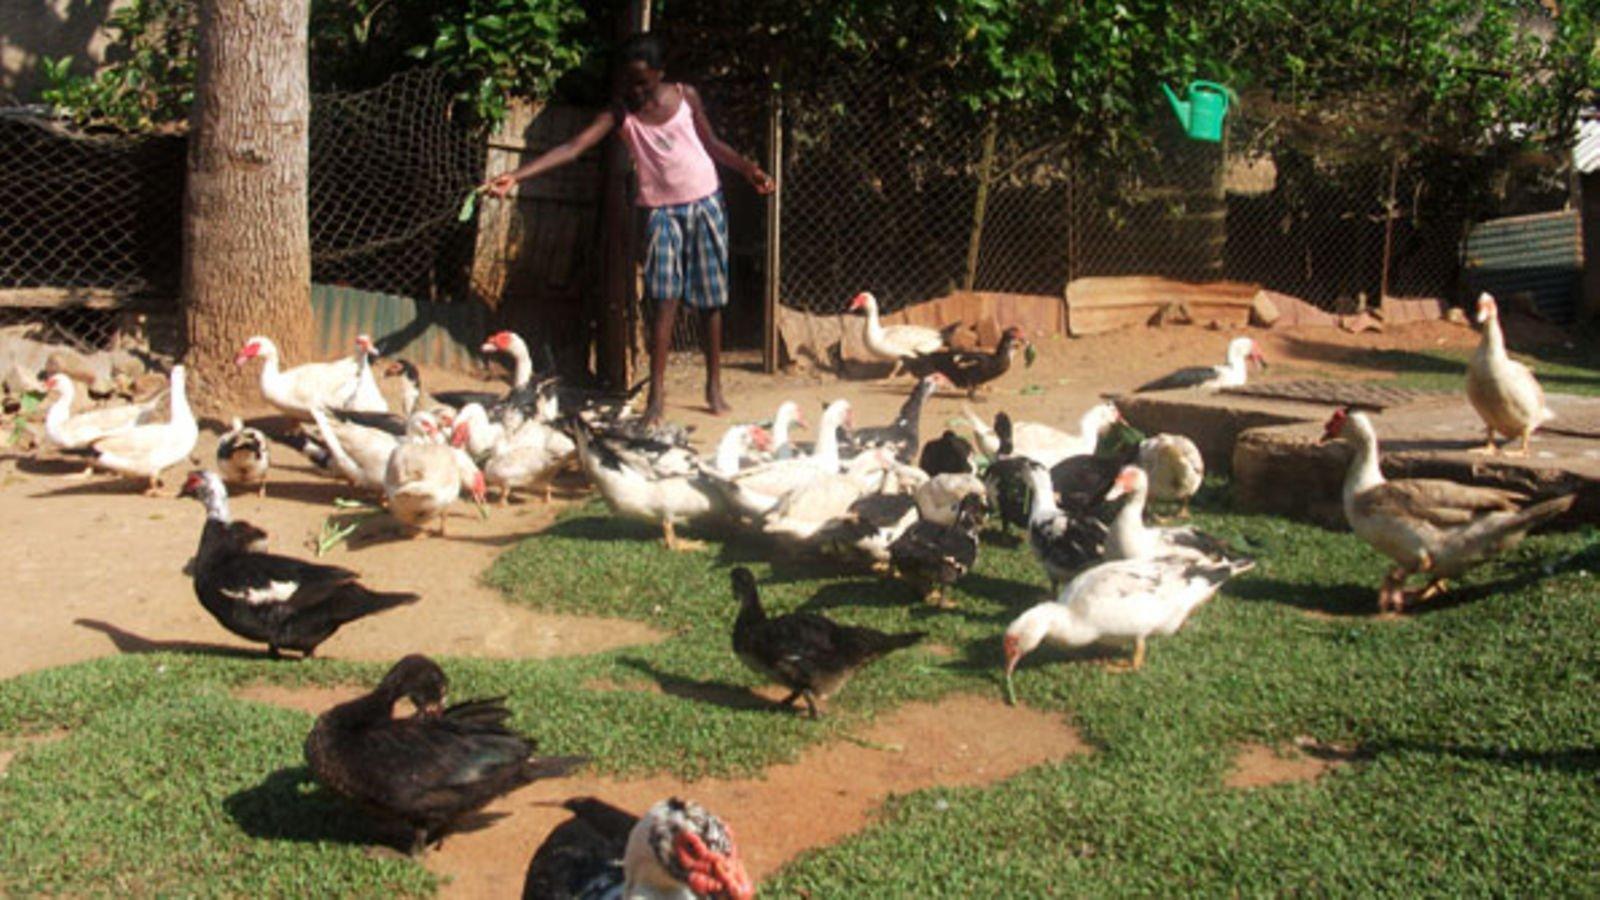
Bata wengi wakiwa wamesimama katika eneo lililojaa uzio wa nyavu lenye usalama wa hali ya juu, wakipatiwa chakula kwa mpangilio mzuri unaowezesha ukuaji bora na afya njema yao.